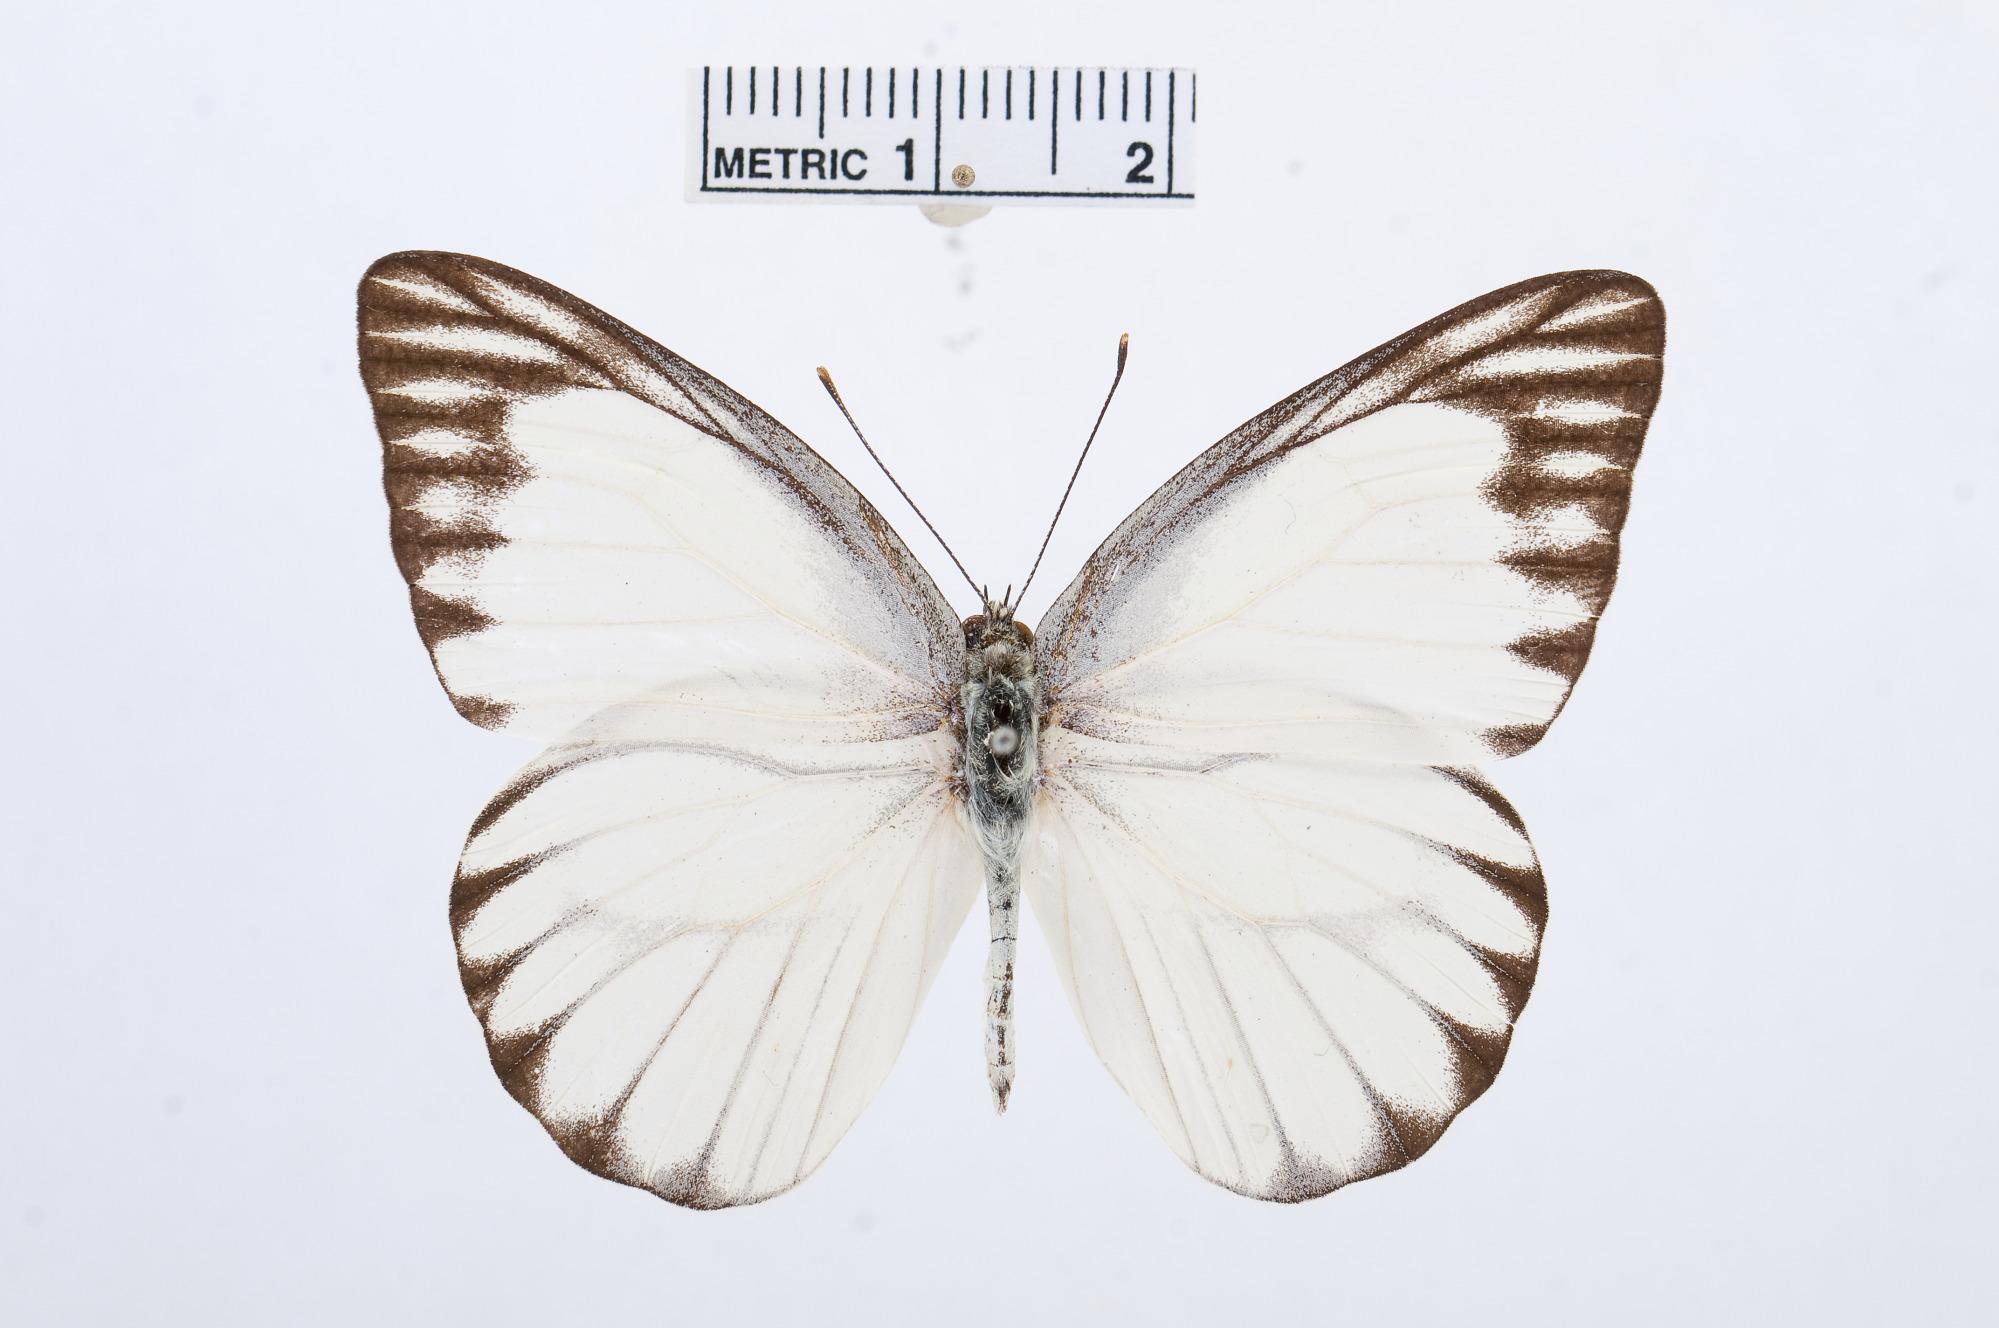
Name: Appias olferna
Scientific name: Appias olferna
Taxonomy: Animalia, Arthropoda, Hexapoda, Insecta, Lepidoptera, Pieridae, Pierinae